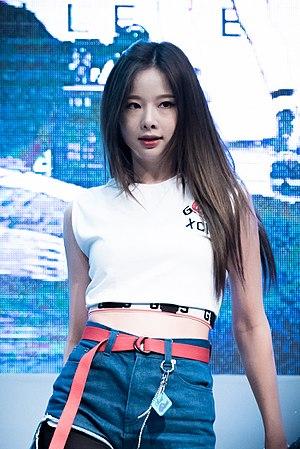
Heo Sol-ji, mieux connue sous le nom de Solji, maintenant Soul G, est une chanteuse, danseuse sud-coréenne et la leader du girl group EXID. Elle débute en 2006 dans un duo chantant des ballades, 2NB. Elle travaillait comme entraîneuse vocal avant d'être une membre d'EXID.